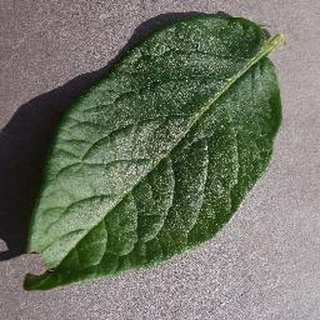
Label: healthy_potato